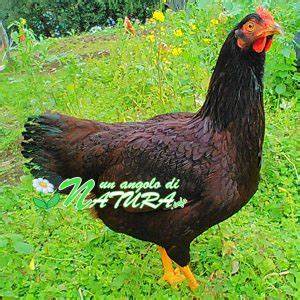
Label: gallina